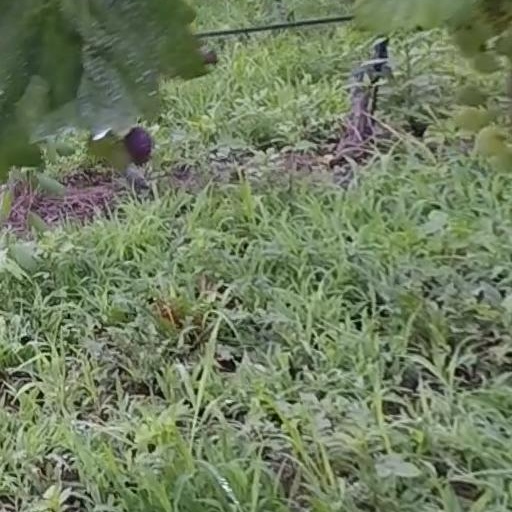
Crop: grape